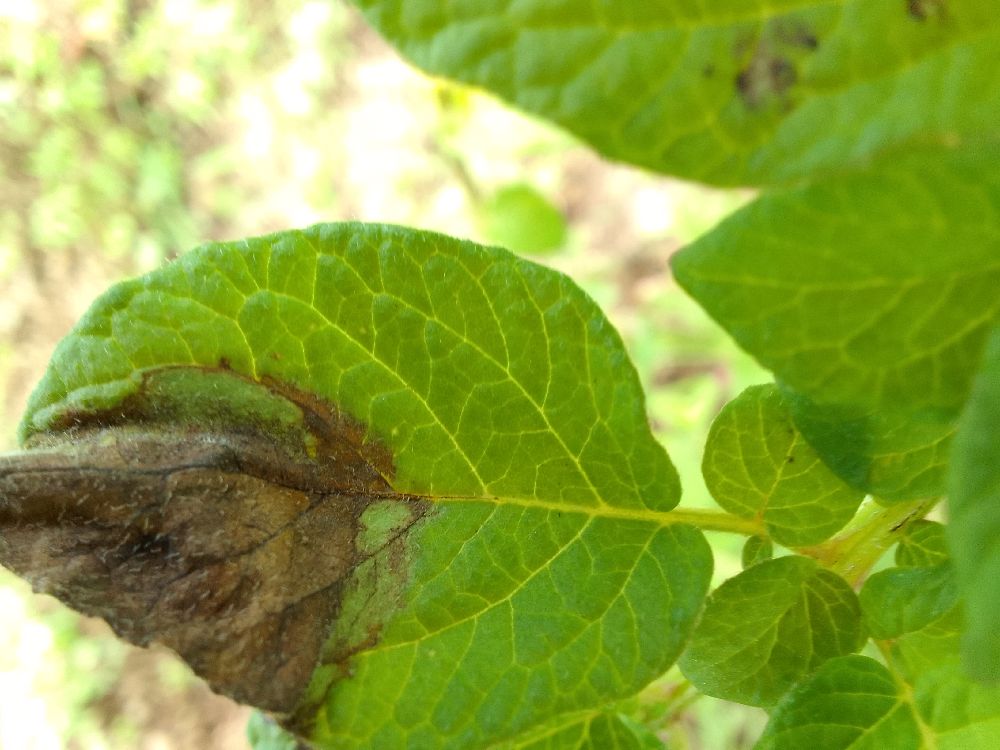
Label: Early blight